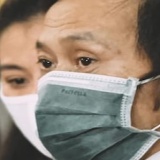
diễn viên Bảo Suzu